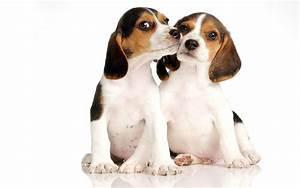
dog